Salwa Bughaighis

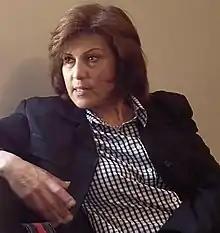

Salwa Bugaighis (24 April 1963 – 25 June 2014) was a Libyan human rights and political activist. She was assassinated in Benghazi, Libya on 25 June 2014.